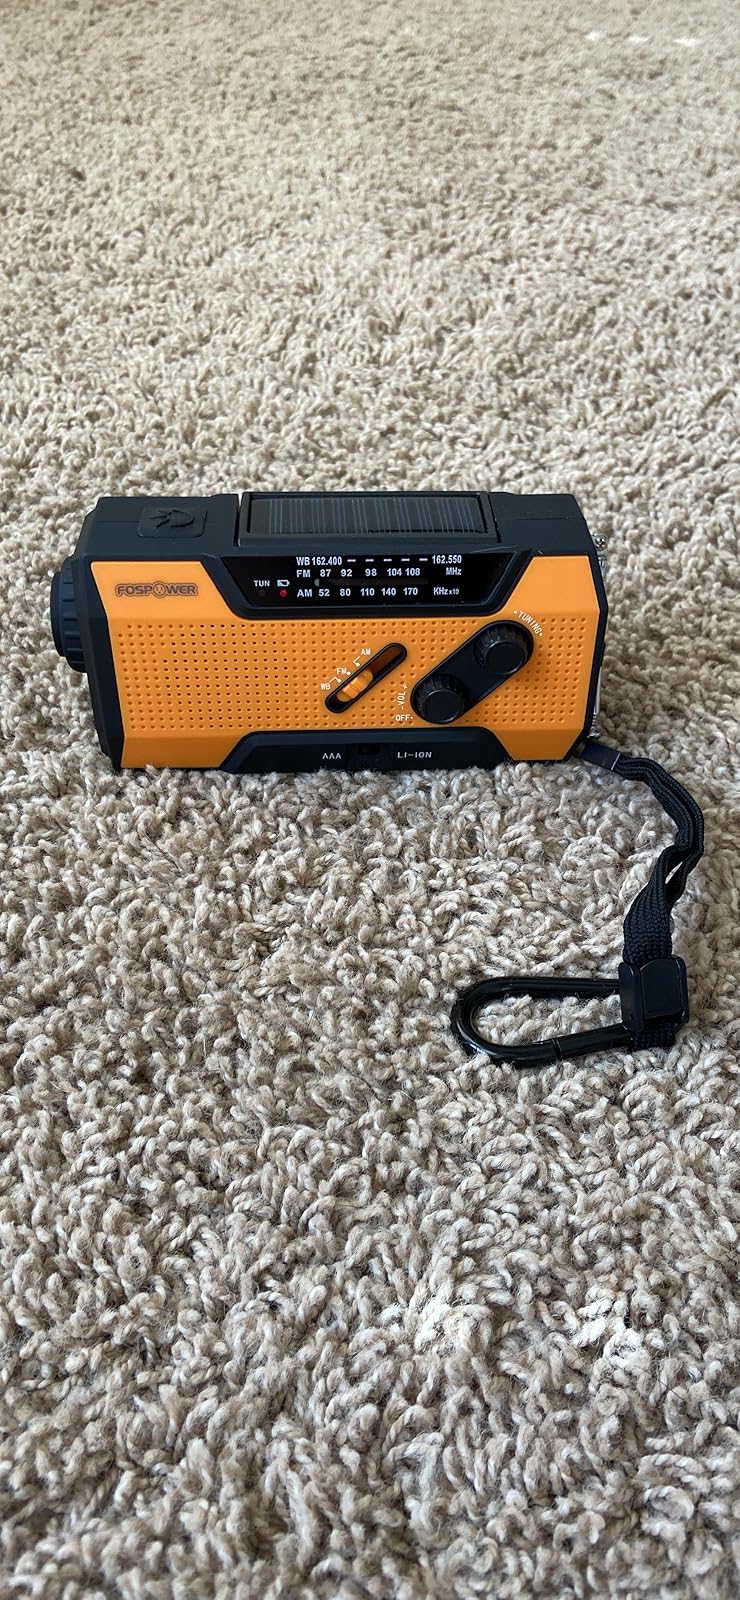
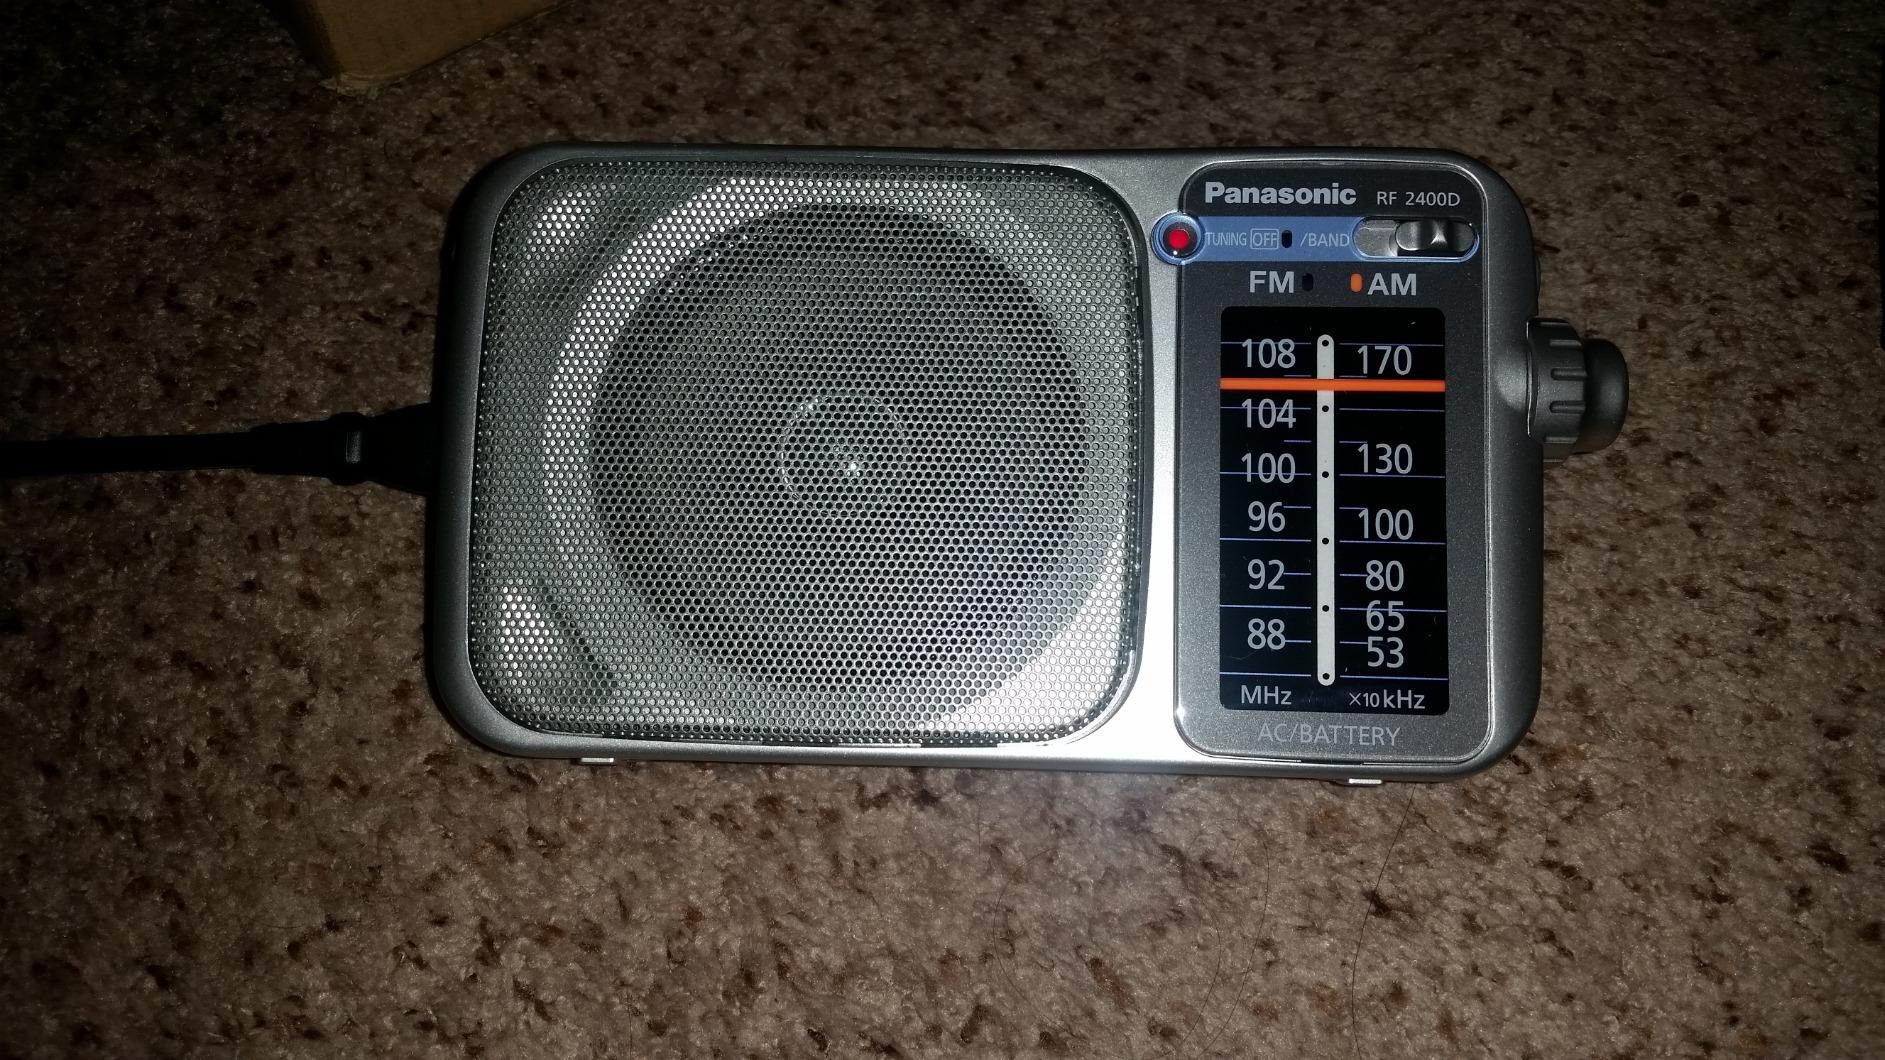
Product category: radio
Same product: no